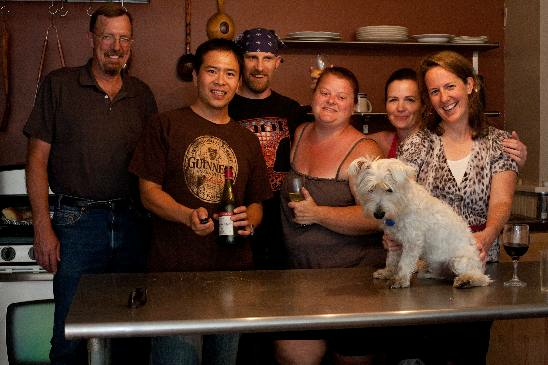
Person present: Yes